Arcadia of My Youth

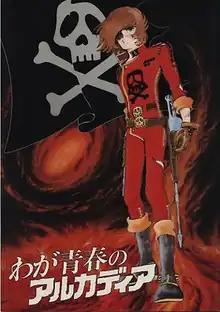
Theatrical poster

is an anime feature film depicting the origin of seminal character Captain Harlock, created by Leiji Matsumoto. At one time, it was considered to be the central hub of the so-called "Leijiverse" with the events depicted in other works such as "Galaxy Express 999" and "Space Pirate Captain Harlock". The film was directed by Tomoharu Katsumata, with Kazuo Komatsubara as animation director.